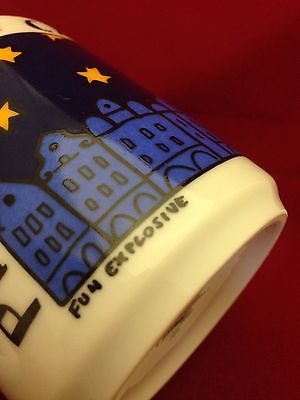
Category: mug